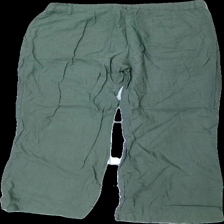
View: back
Type: Trousers
Category: Ladies
Brand: Isolde
Colors: Green
Material: 100% cotton
Cut: Regular
Size: 38
Season: All
Damage location: middle center
Damage 2 location: bottom left
Damage 3 location: bottom right
Price range: 50-100
Recommended usage: Reuse
Description: gröna byxor